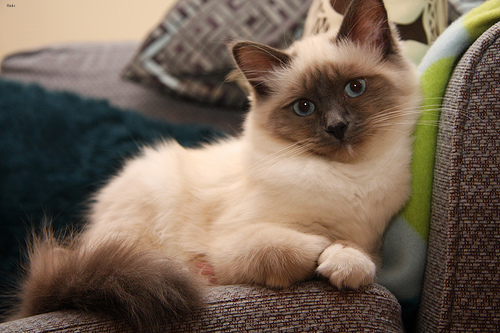
Breed: birman